Free France

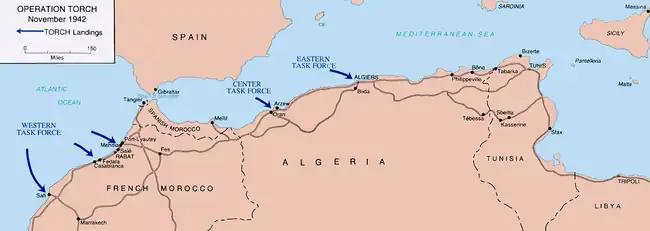
Operation Torch landings in Morocco and Algeria

In 1941, the FFF fought alongside British Empire troops against the Italians in Italian East Africa during the East African Campaign.